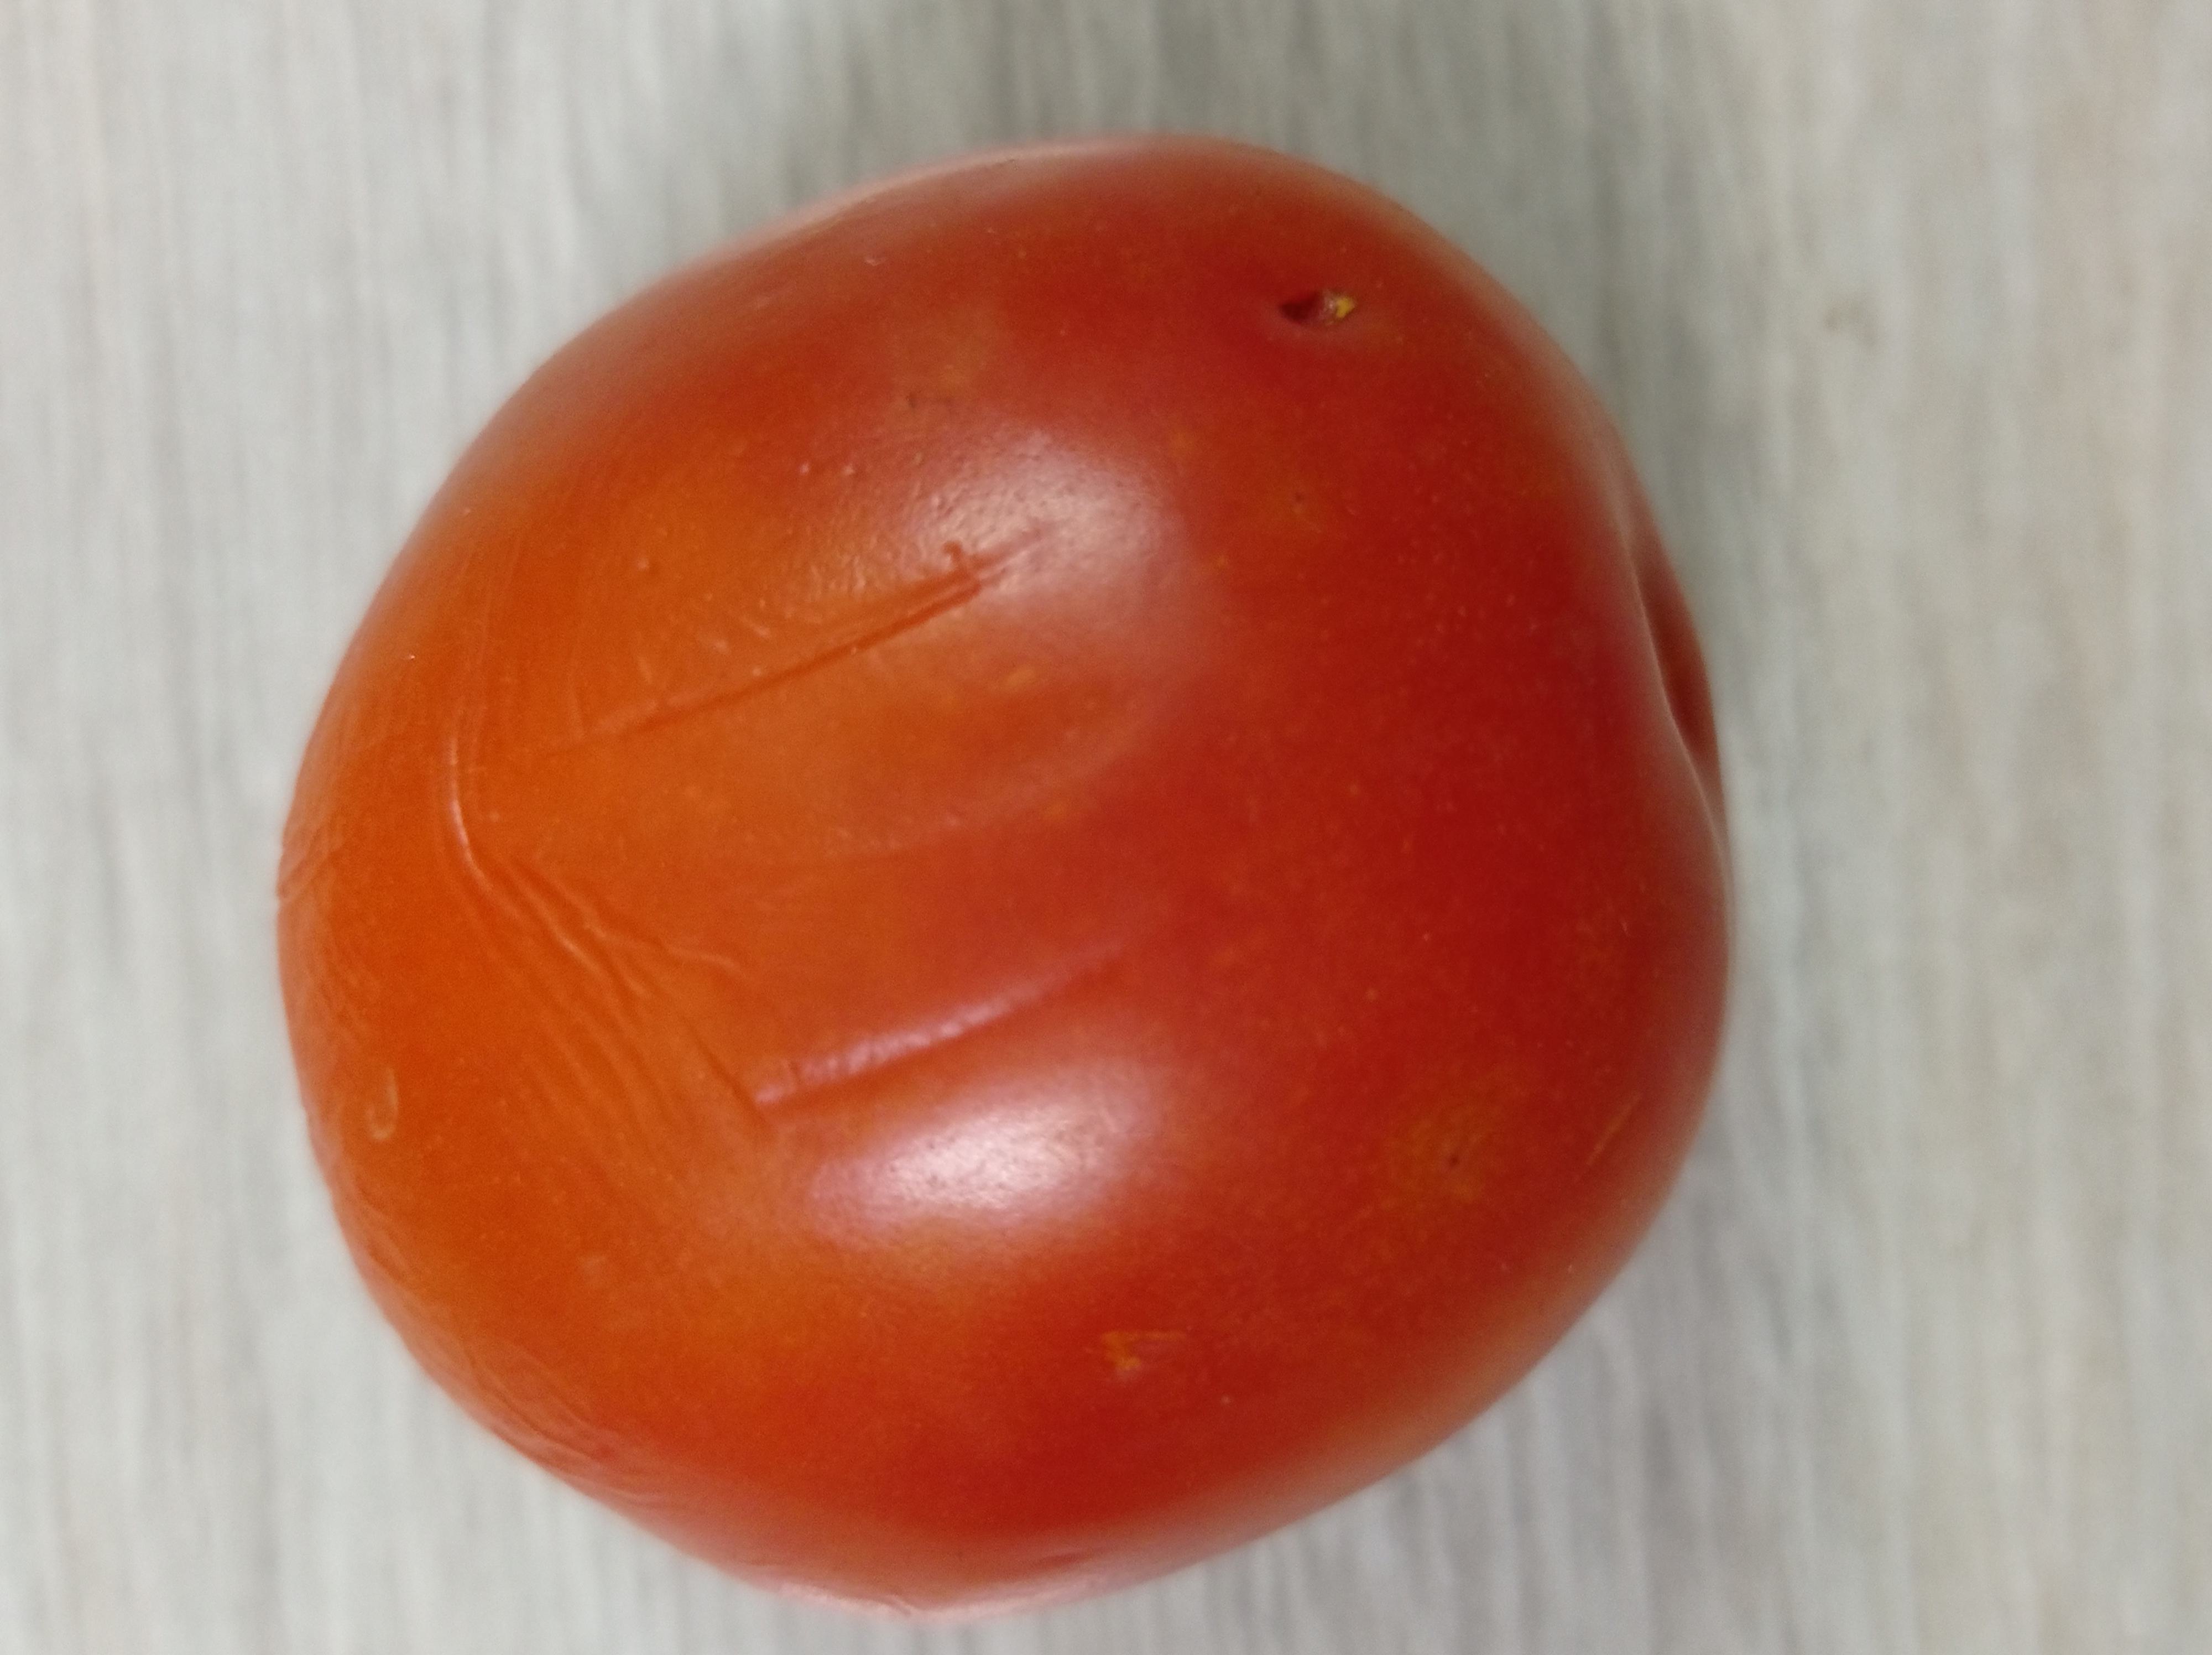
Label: Fresh